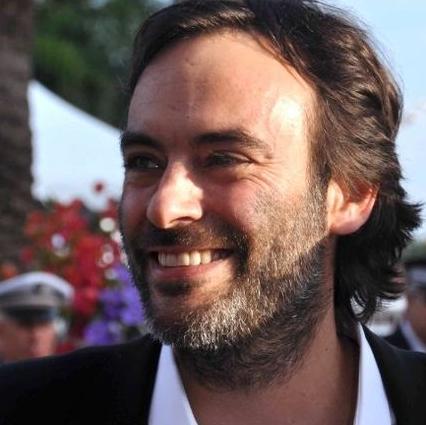
Age: 44